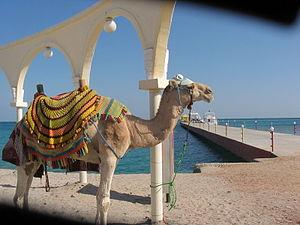
L'Égypte, en forme longue la république arabe d'Égypte / jumhuriyat misr al arabiya, est un pays se trouvant en Afrique du Nord-Est et, pour la péninsule du Sinaï, en Asie de l'Ouest. Située sur la côte sud de la Méditerranée orientale, le bassin Levantin, l'actuelle Égypte occupe l'espace géographique qui fut autrefois celui de l'Égypte antique.
L'environnement en Égypte est l'environnement du pays Égypte.
Les Arabes choua tels qu'ils sont désignés en langue kanouri, appelés aussi « Arabes métis » ou encore « Arabes hassaouna », sont les Arabes vivant dans le Bornou et le nord du Cameroun, ainsi qu'au Niger dans la région du lac Tchad.